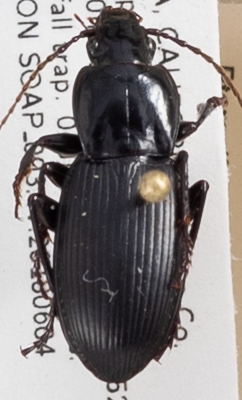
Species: Pterostichus ordinarius
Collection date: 2018-06-04
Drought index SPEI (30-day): -0.71
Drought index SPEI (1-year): -0.39
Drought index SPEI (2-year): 0.8